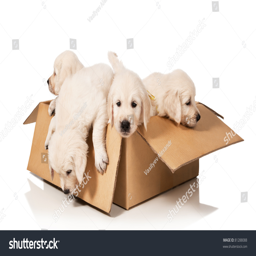
puppies golden retriever in a box on a white background